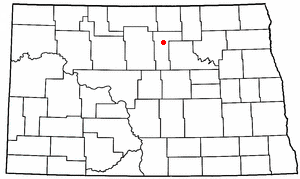
Rugby (North Dakota)
Rugbys beliggenhed i North Dakota
Rugby er en amerikansk by og administrativt centrum i det amerikanske county Pierce County i staten North Dakota. I 2000 havde byen et indbyggertal på 2.939.